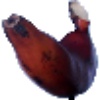
Label: red_banana